Larnaca

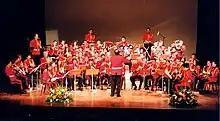
The Municipal Wind Orchestra

Larnaca's economy has been growing since 1975, after the loss of the Port of Famagusta, which handled 80% of general cargo, and the closure of Nicosia International Airport, events which have seen Larnaca's airport and seaport play increasingly important roles in the economy of the island. A €650m upgrade of Larnaca Airport has been completed.